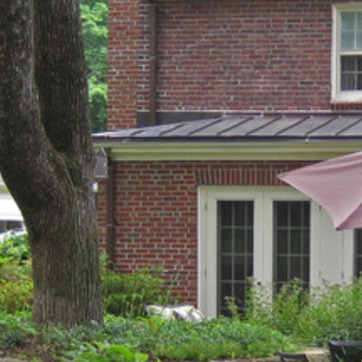
Material: brick